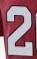
Number: 2